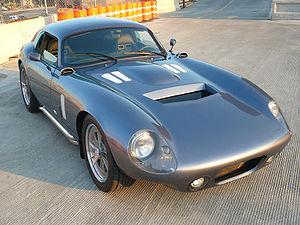
Superformance LLC est un constructeur automobile américain spécialisé dans les répliques clés en main de voitures sportives. La compagnie a été fondée en 1996 par Hi-Tech Automotive sous le nom "Superformance International". En 2017, Superformance compte 16 concessionnaires dans le monde. Les voitures de Superformance sont des répliques. En décembre 2005, Hi-Tech Automotive vendit sa filiale Supeformance à American Hillbank Automotive Group, une société de l'entrepreneur américain Lance Stander. Les voitures Superformance sont toujours fabriquées par Hi-Tech Automotive dans son usine de Port Elizabeth, en Afrique du Sud.